Bunpō

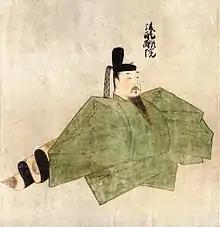
Emperor Go-Daigo, who assumed the throne in 1318.

was a after "Shōwa" and before "Gen'ō." This period spanned the years from February 1317 to April 1319. The reigning Emperors were and .